2010 Sharm El Sheikh shark attacks

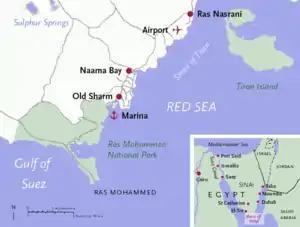
Map of Sharm El Sheikh. The attacks happened in Naama Bay and off Ra's Nasrani, a few kilometres to the north.

In response, officials closed the beaches and suspended all diving and watersports activities. Specialists from the Egyptian environment ministry were called in to investigate the incidents and caught a -long oceanic whitetip shark weighing that was claimed to be the one responsible for the attacks. The shark was "identified" by a local diver who claimed to have recognized the fish by its damaged fin. A mako shark that was long and weighed was also caught. However, divers and conservationists said the captured sharks were not the same as the one that had been seen and photographed in the area shortly before the attacks.